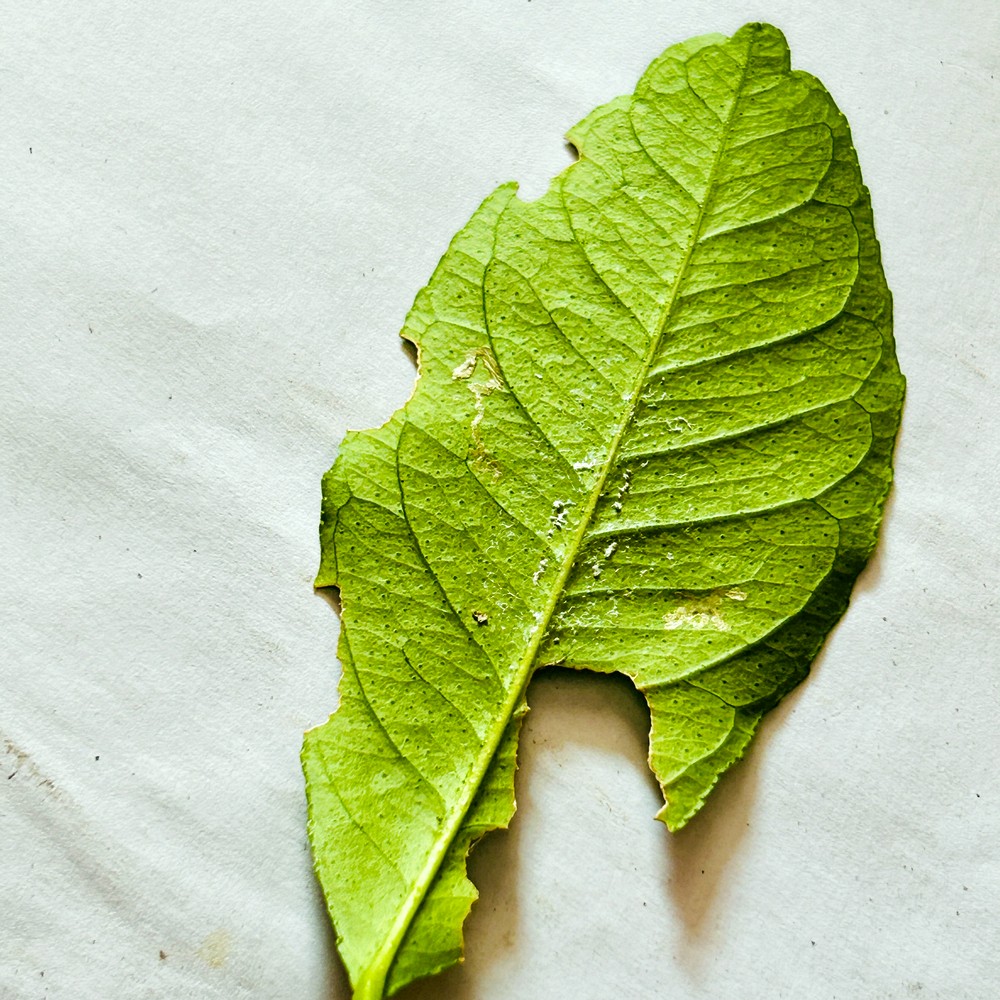
Label: Deficiency Leaf